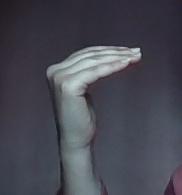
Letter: haa